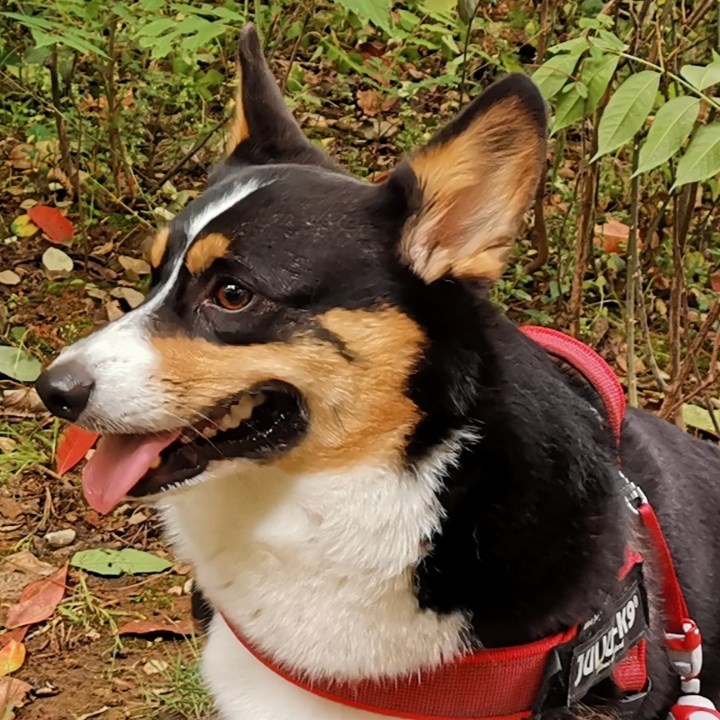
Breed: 2909-n000116-Cardigan